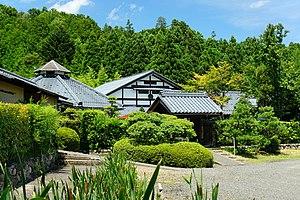
Ōi est un bourg du district d'Ōi, dans la préfecture de Fukui, au Japon.